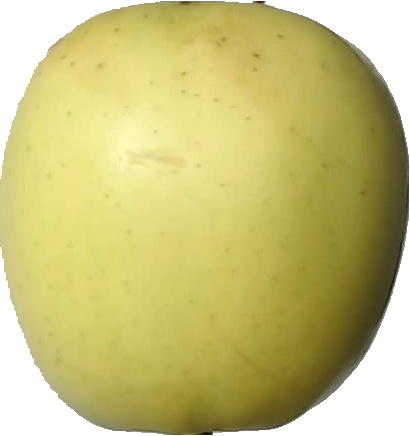
Label: apple_golden_2